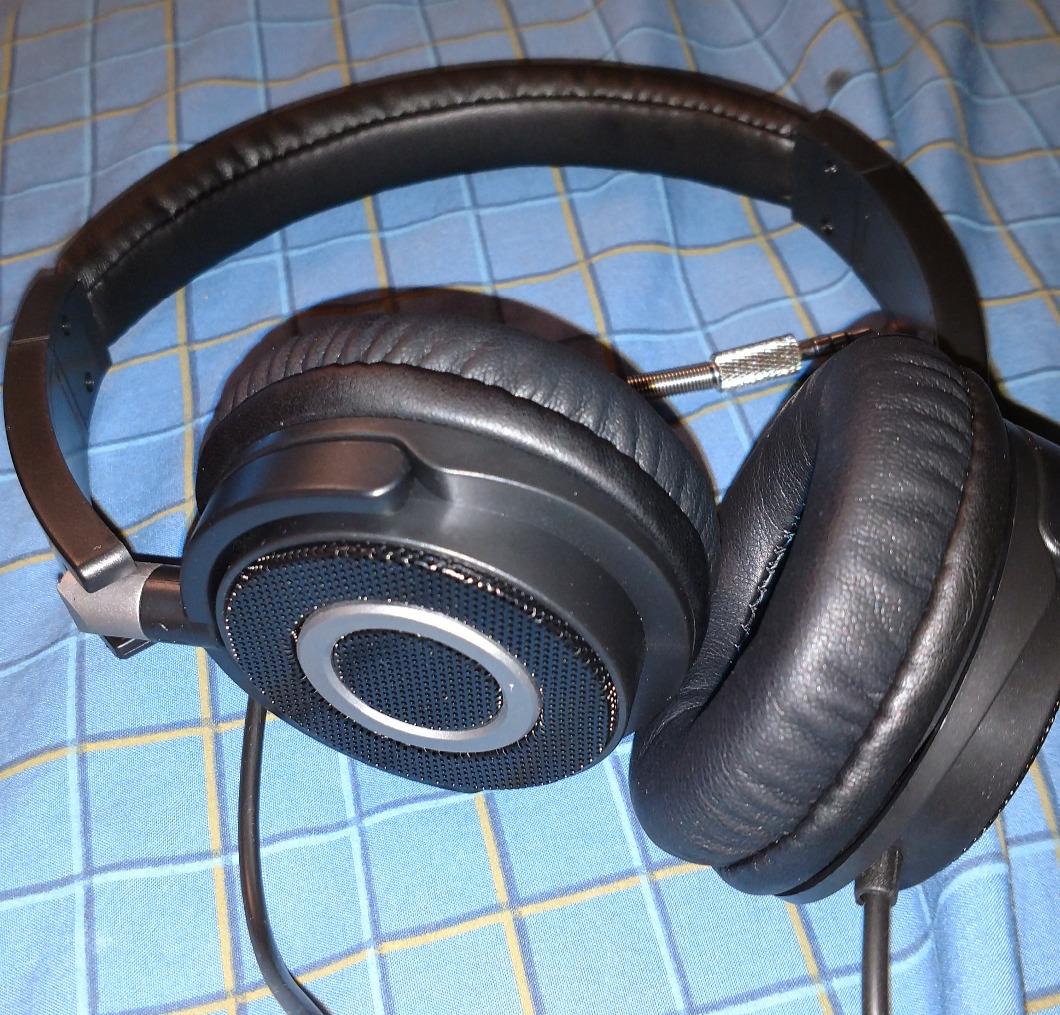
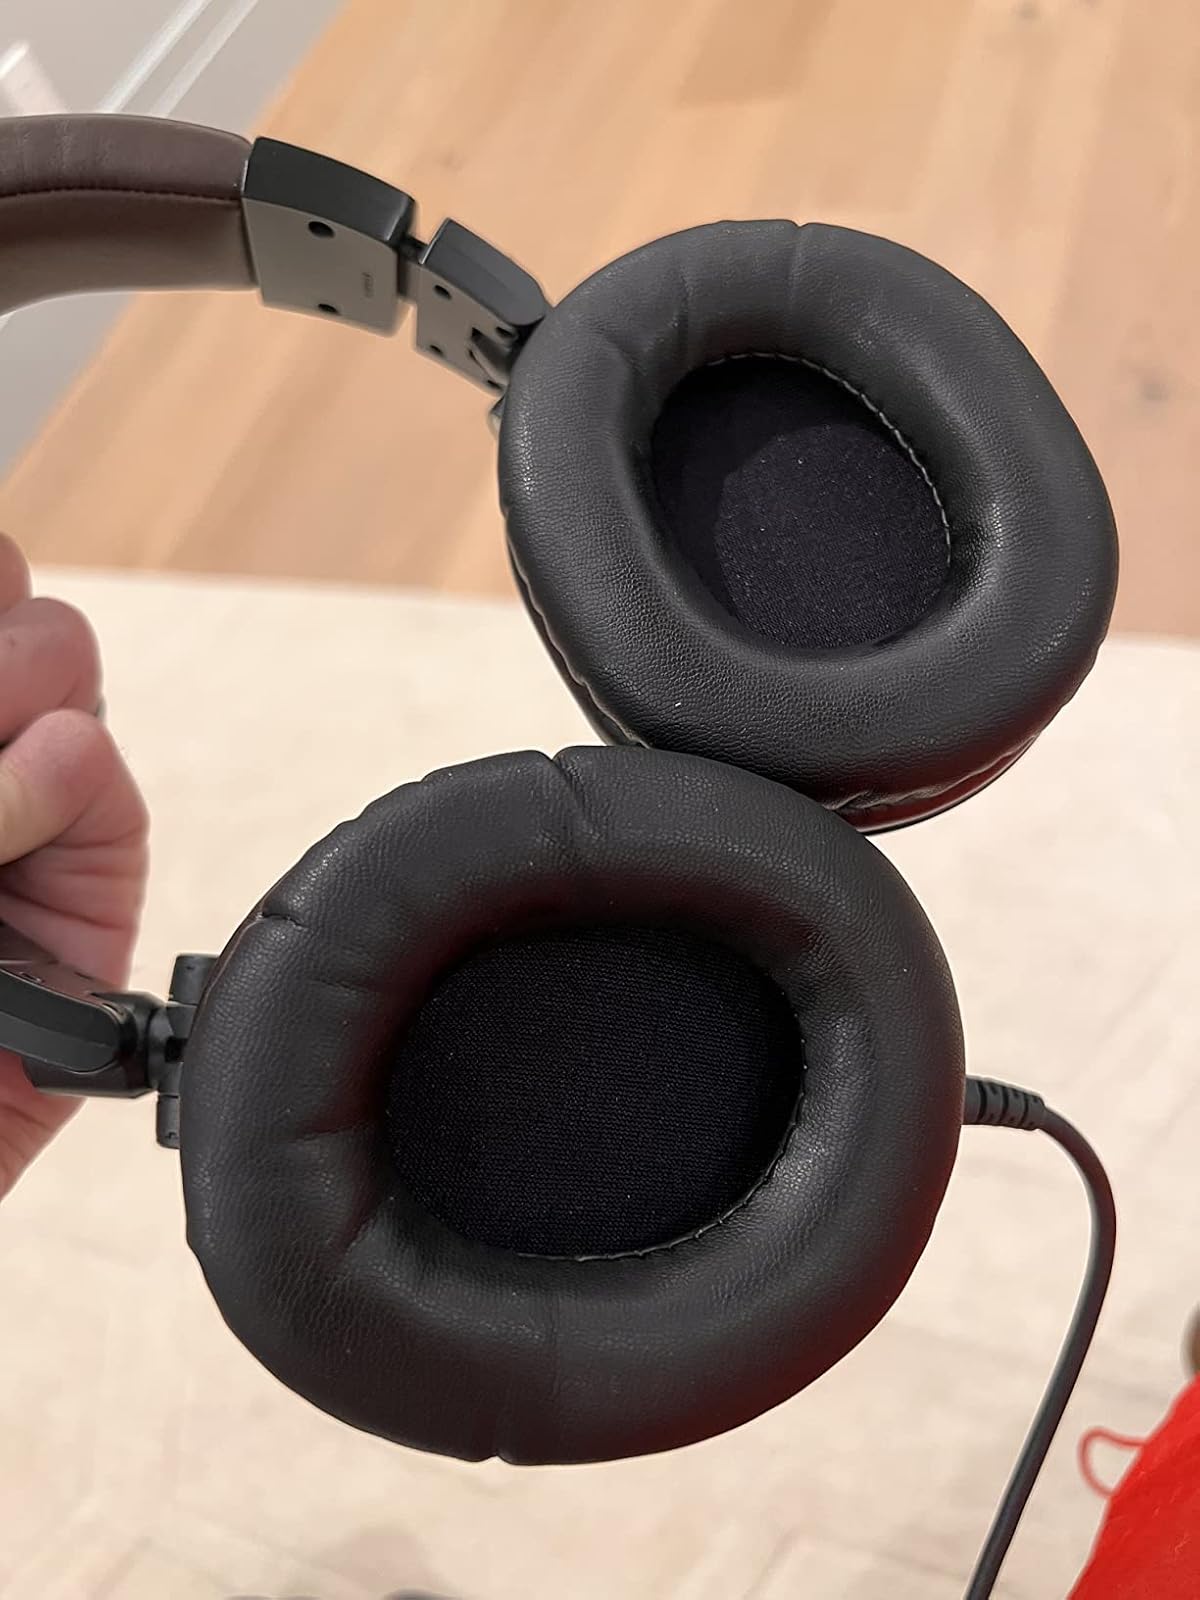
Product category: headphones
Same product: no